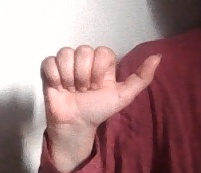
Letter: dhad